University of Wisconsin–Madison

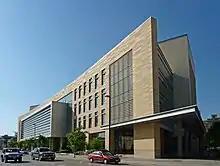
Wisconsin Institutes for Discovery

As one of the icons on campus, Bascom Hall, at the top of Bascom Hill, is often considered the "heart of the campus." Built in 1857, a decorative dome that once sat atop the structure was destroyed by fire in 1916. The structure has been added to several times over the years. The building currently houses the office of the chancellor and vice chancellors. Bascom Hall is listed on the National Register of Historic Places as a contributing building within the Bascom Hill Historic District.